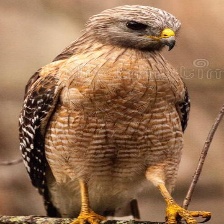
Species: RED SHOULDERED HAWK
Scientific name: BUTEO LINEATUS